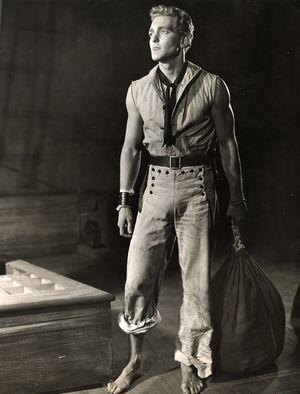
Charles Nolte, né le 3 novembre 1923 à Duluth, Minnesota et mort le 14 janvier 2010 à Minneapolis, est un acteur et un enseignant américain.